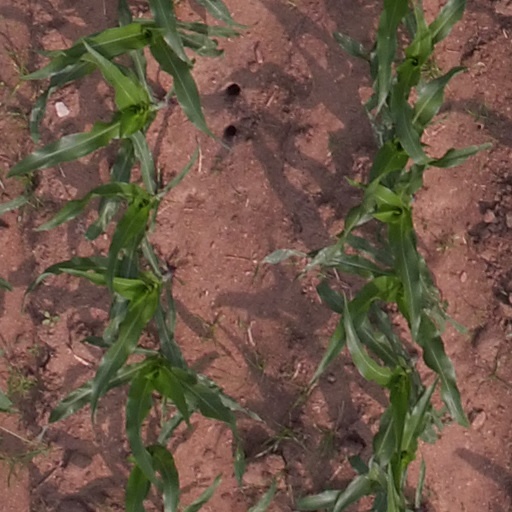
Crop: maize; corn